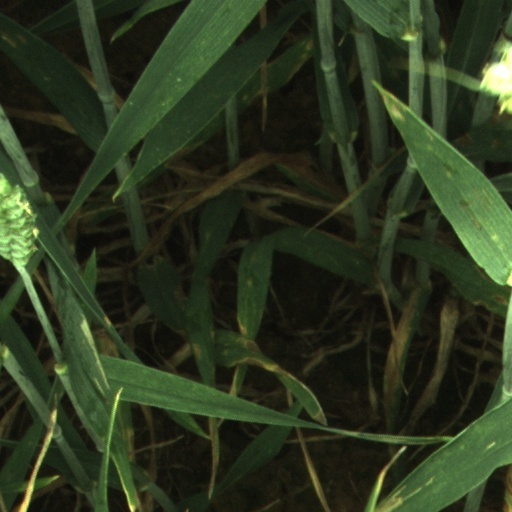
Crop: wheat